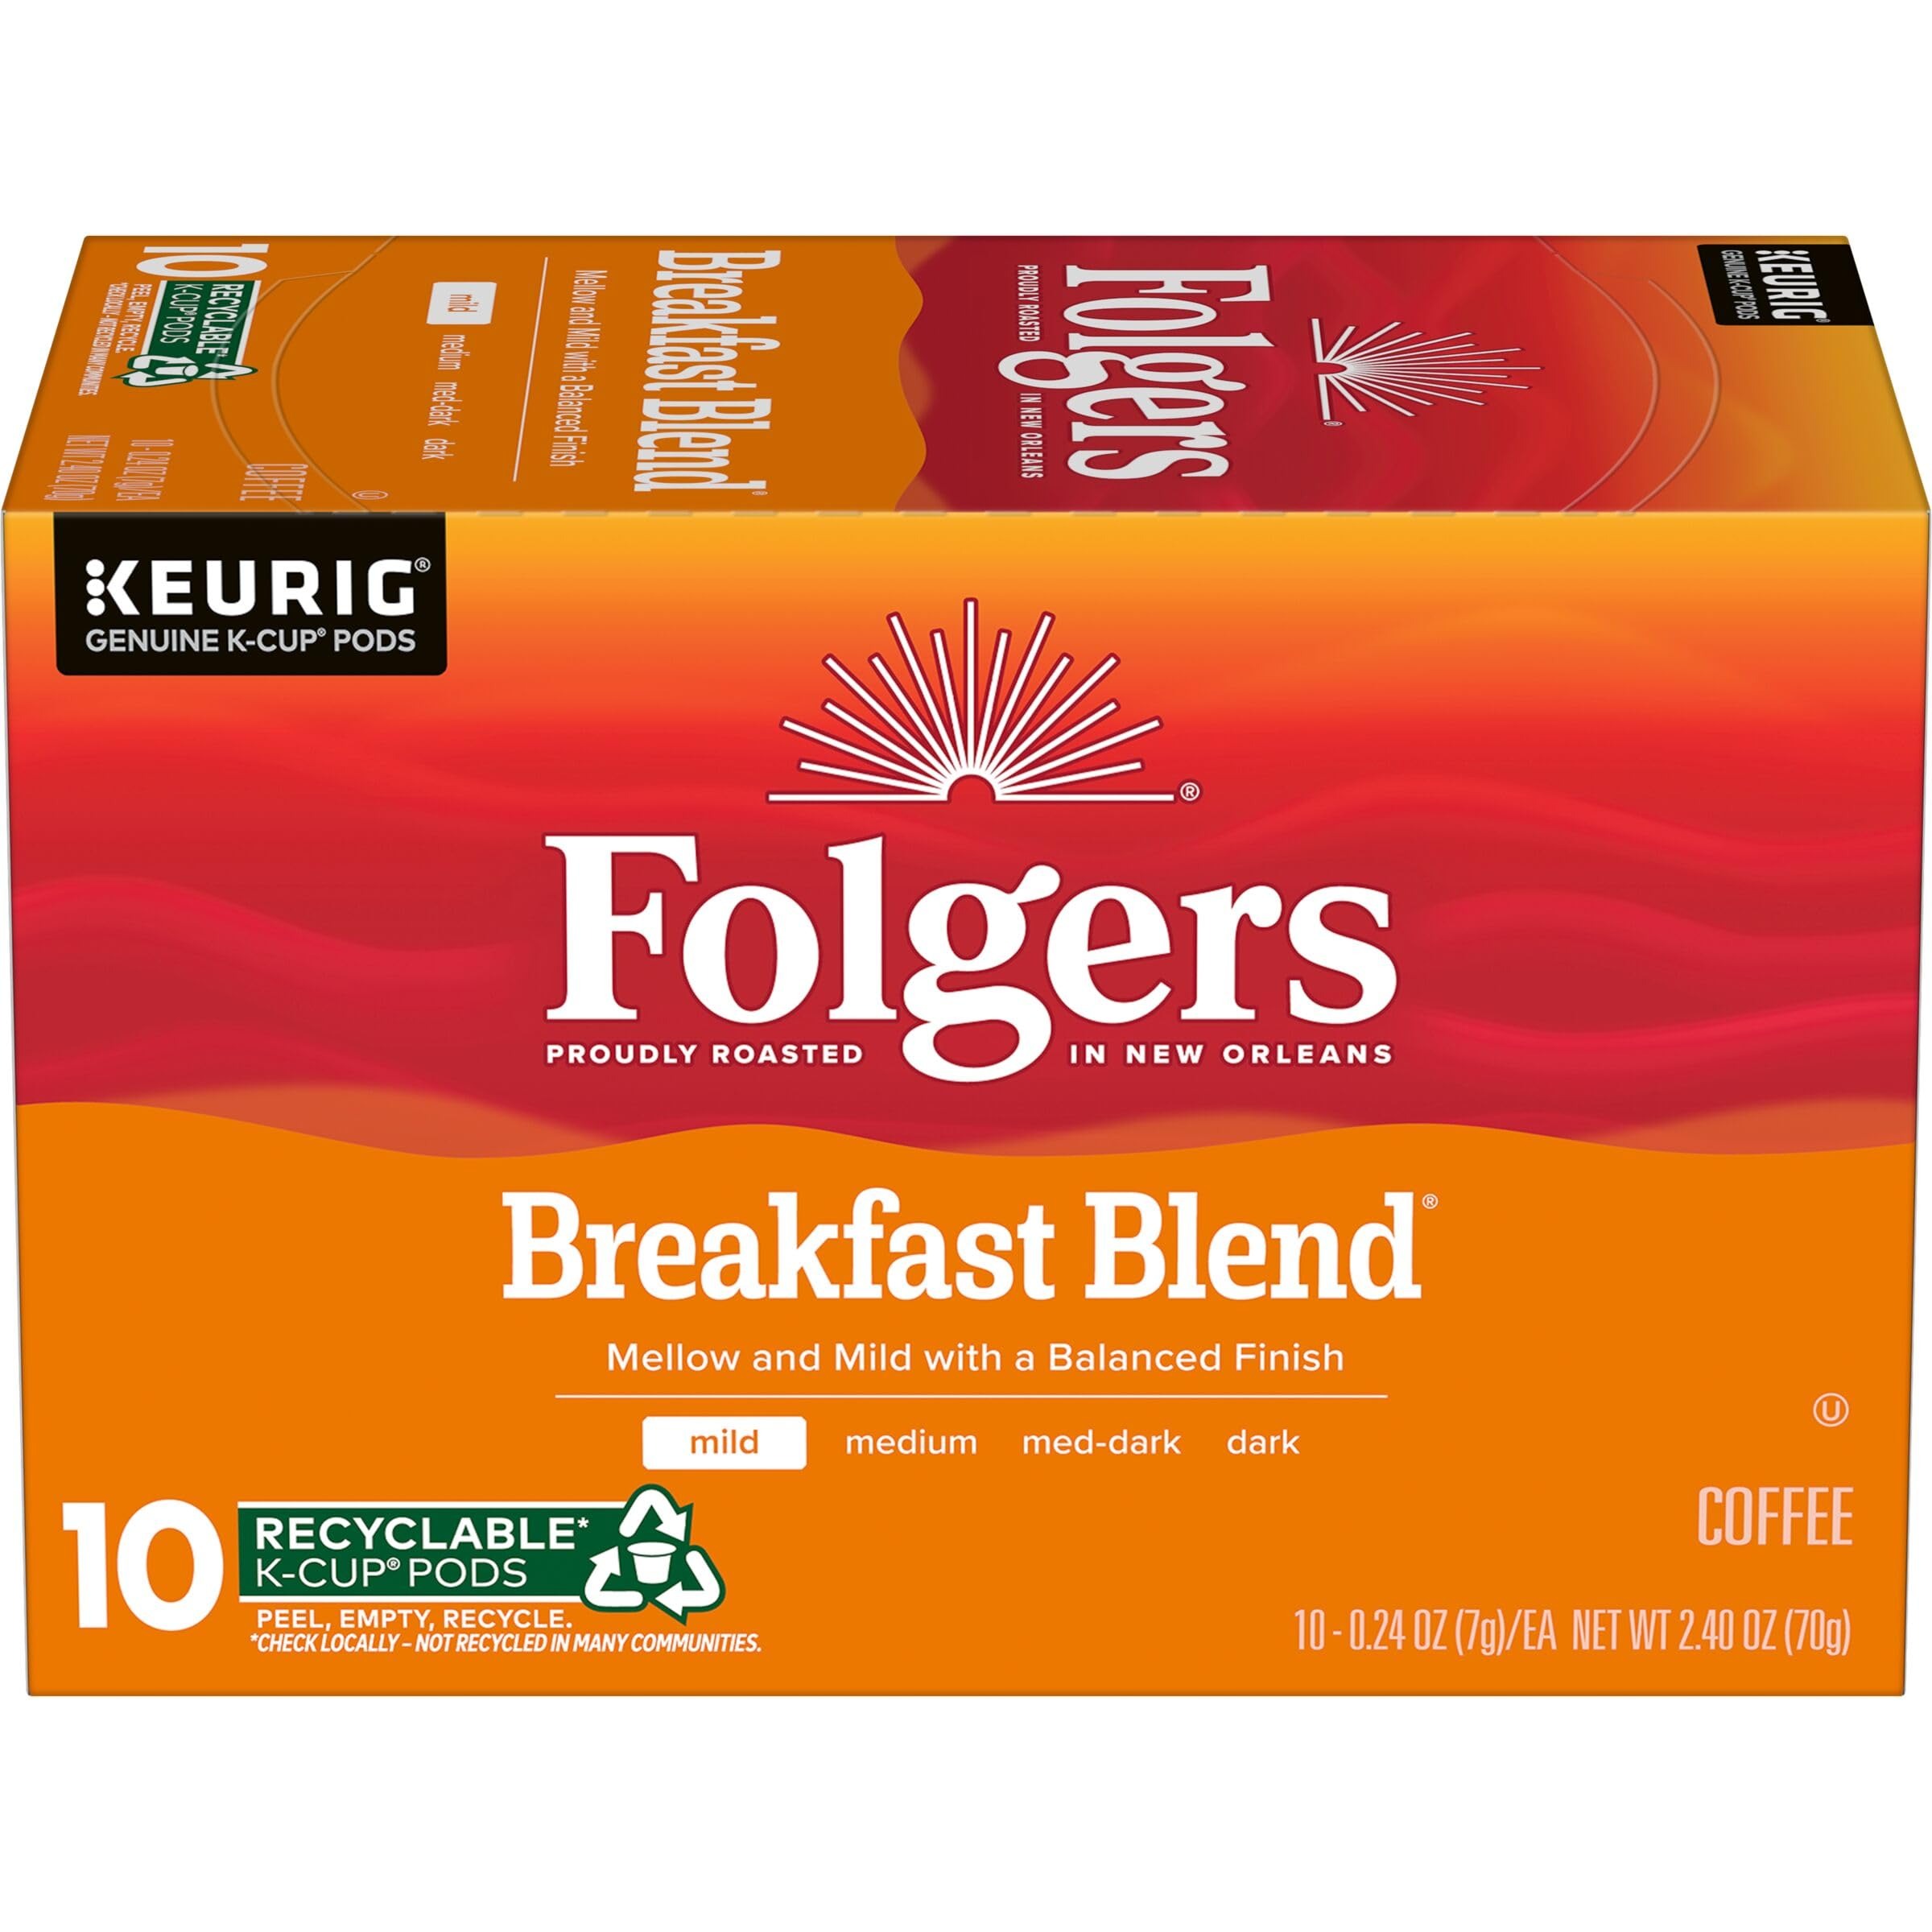
Item Name: Folgers Breakfast Blend Coffee, Mild Roast, Keurig K-Cup Pods, 10 Count Box
Bullet Point 1: Contains one (1) box of 10 Folgers Breakfast Blend coffee K-Cup pods
Bullet Point 2: Mild roast coffee with an iconic aroma
Bullet Point 3: Mellow flavors and a balanced finish
Bullet Point 4: Convenient, genuine K-Cup pods designed for Keurig coffee makers
Bullet Point 5: Proudly roasted in New Orleans
Value: 10.0
Unit: Count

Price: 12.2